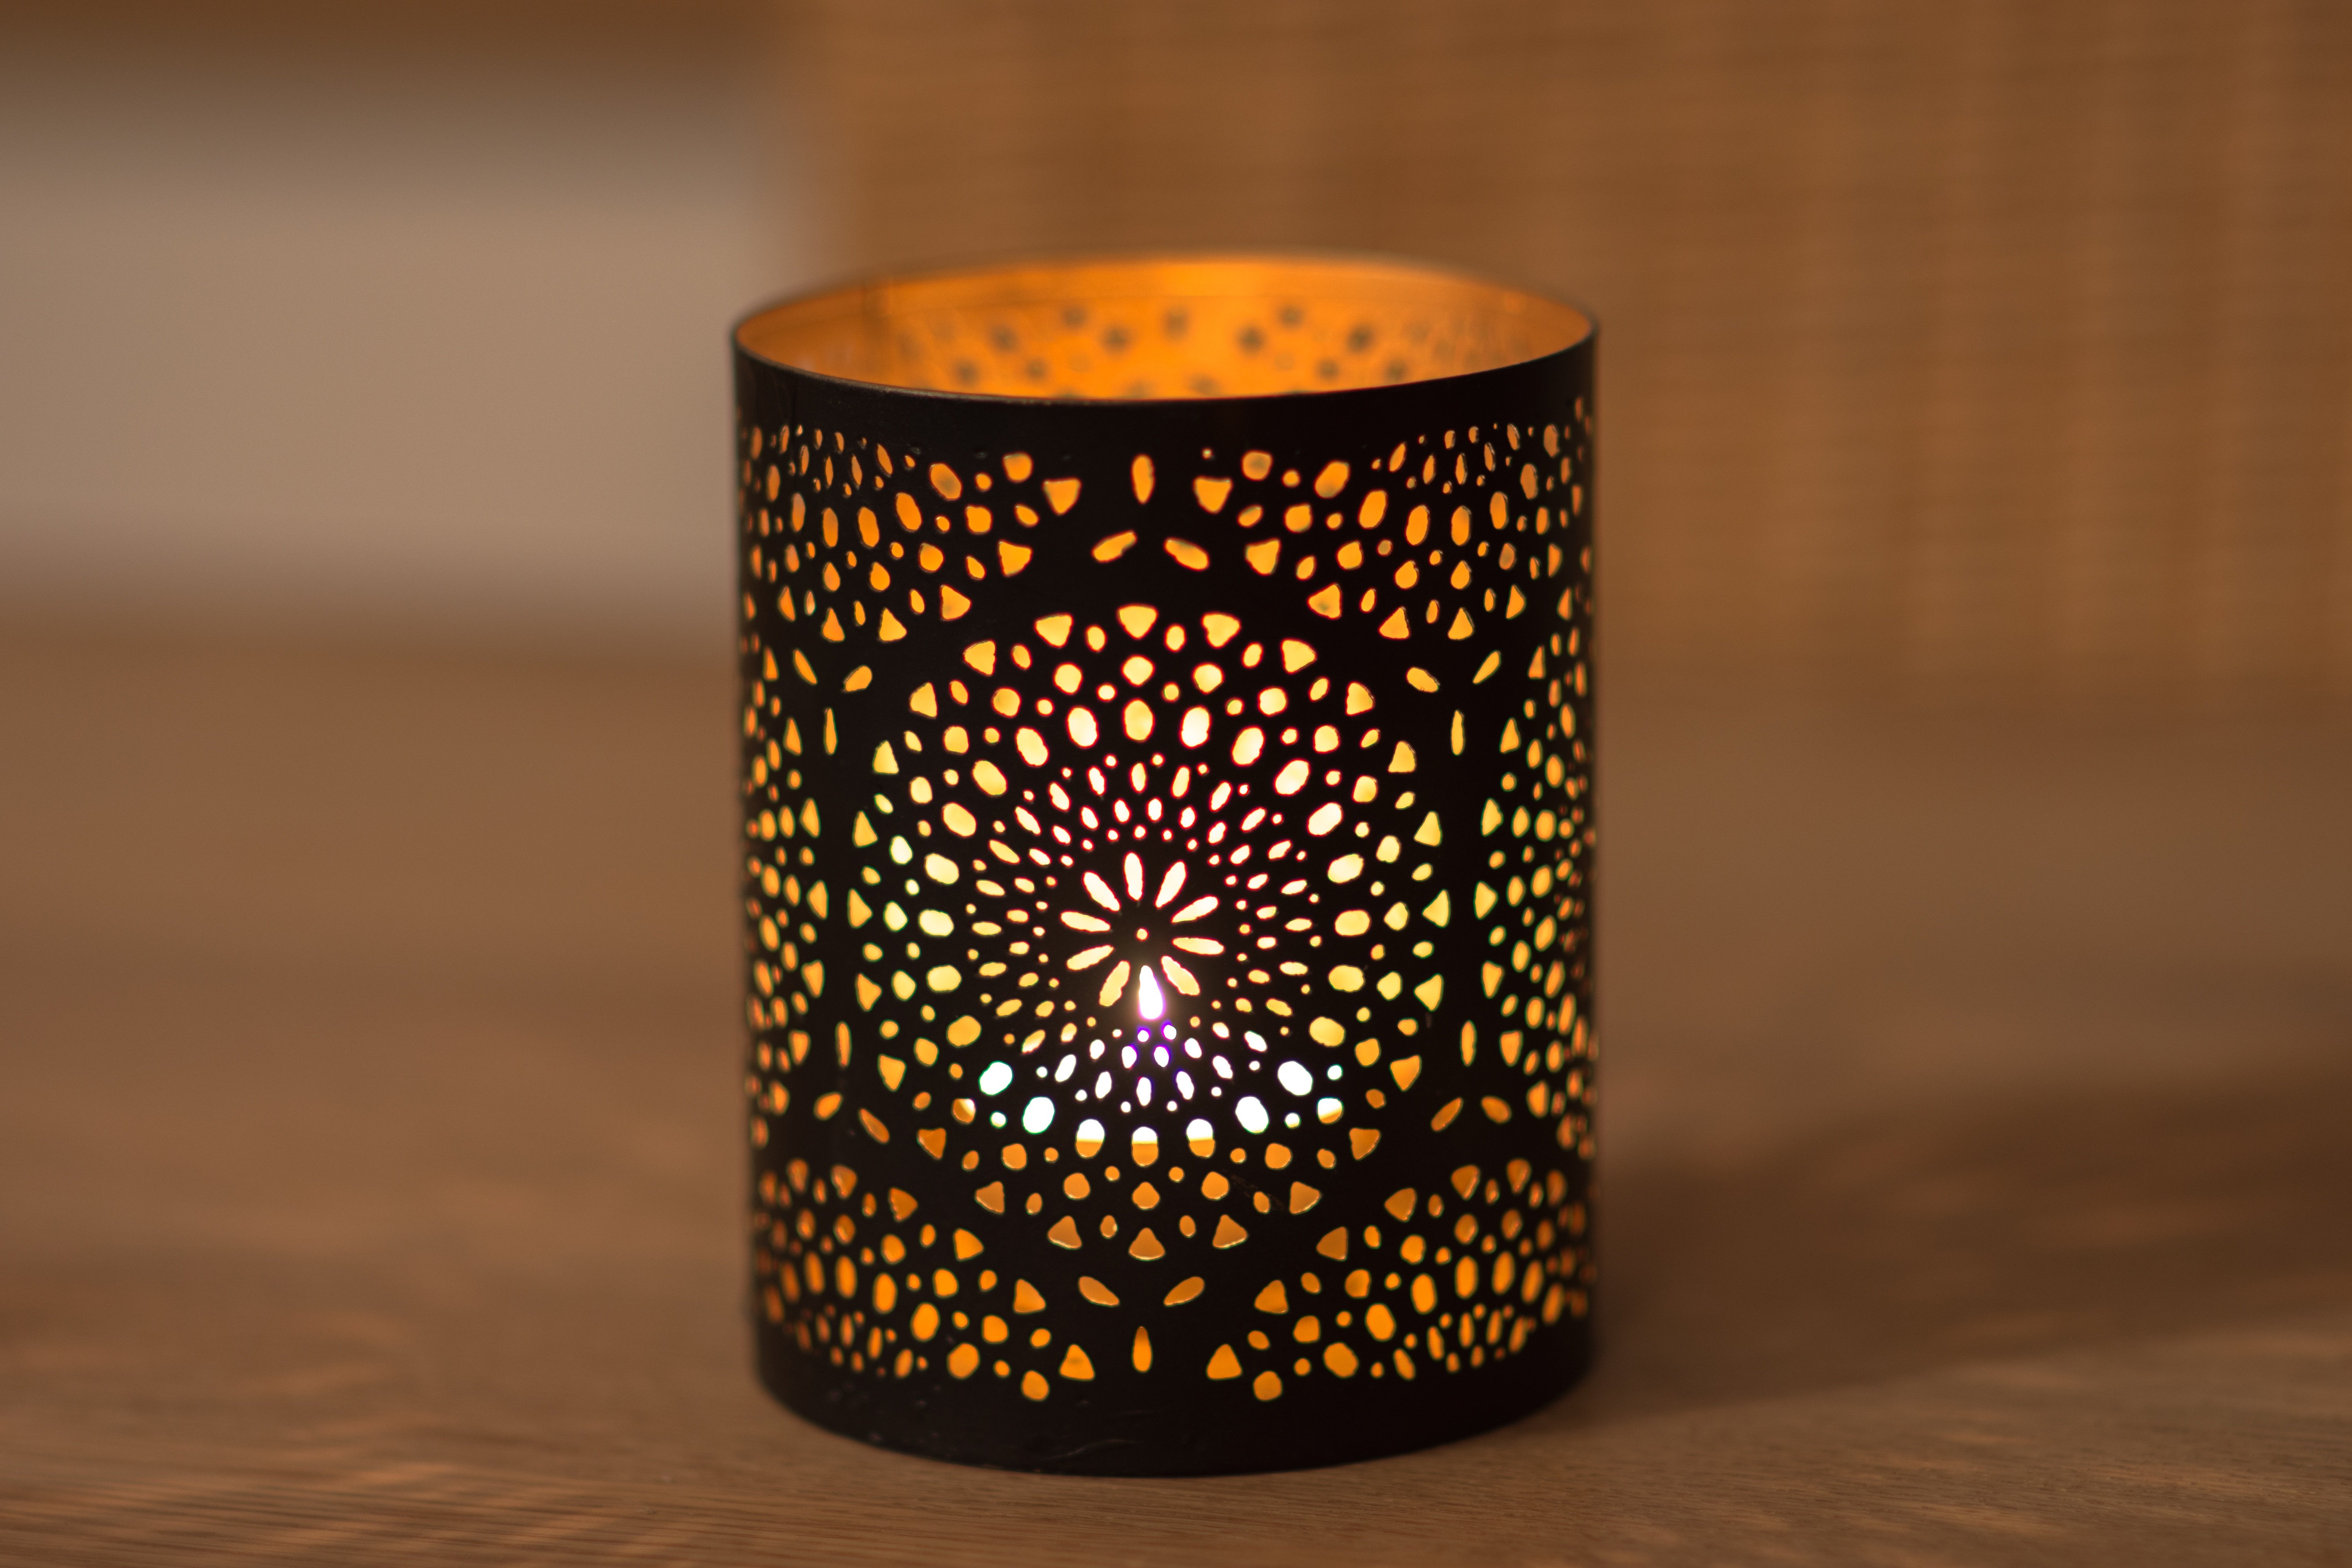
art, liquid, drinkware, amber, cylinder, Tints and shades, glass, metal, rectangle, pattern, fashion accessory, lampshade, lighting accessory, event, light fixture, circle, Transparent material, still life photography, interior design, cup, visual arts, macro photography, symmetry, shadow, flask, still life, lamp, font